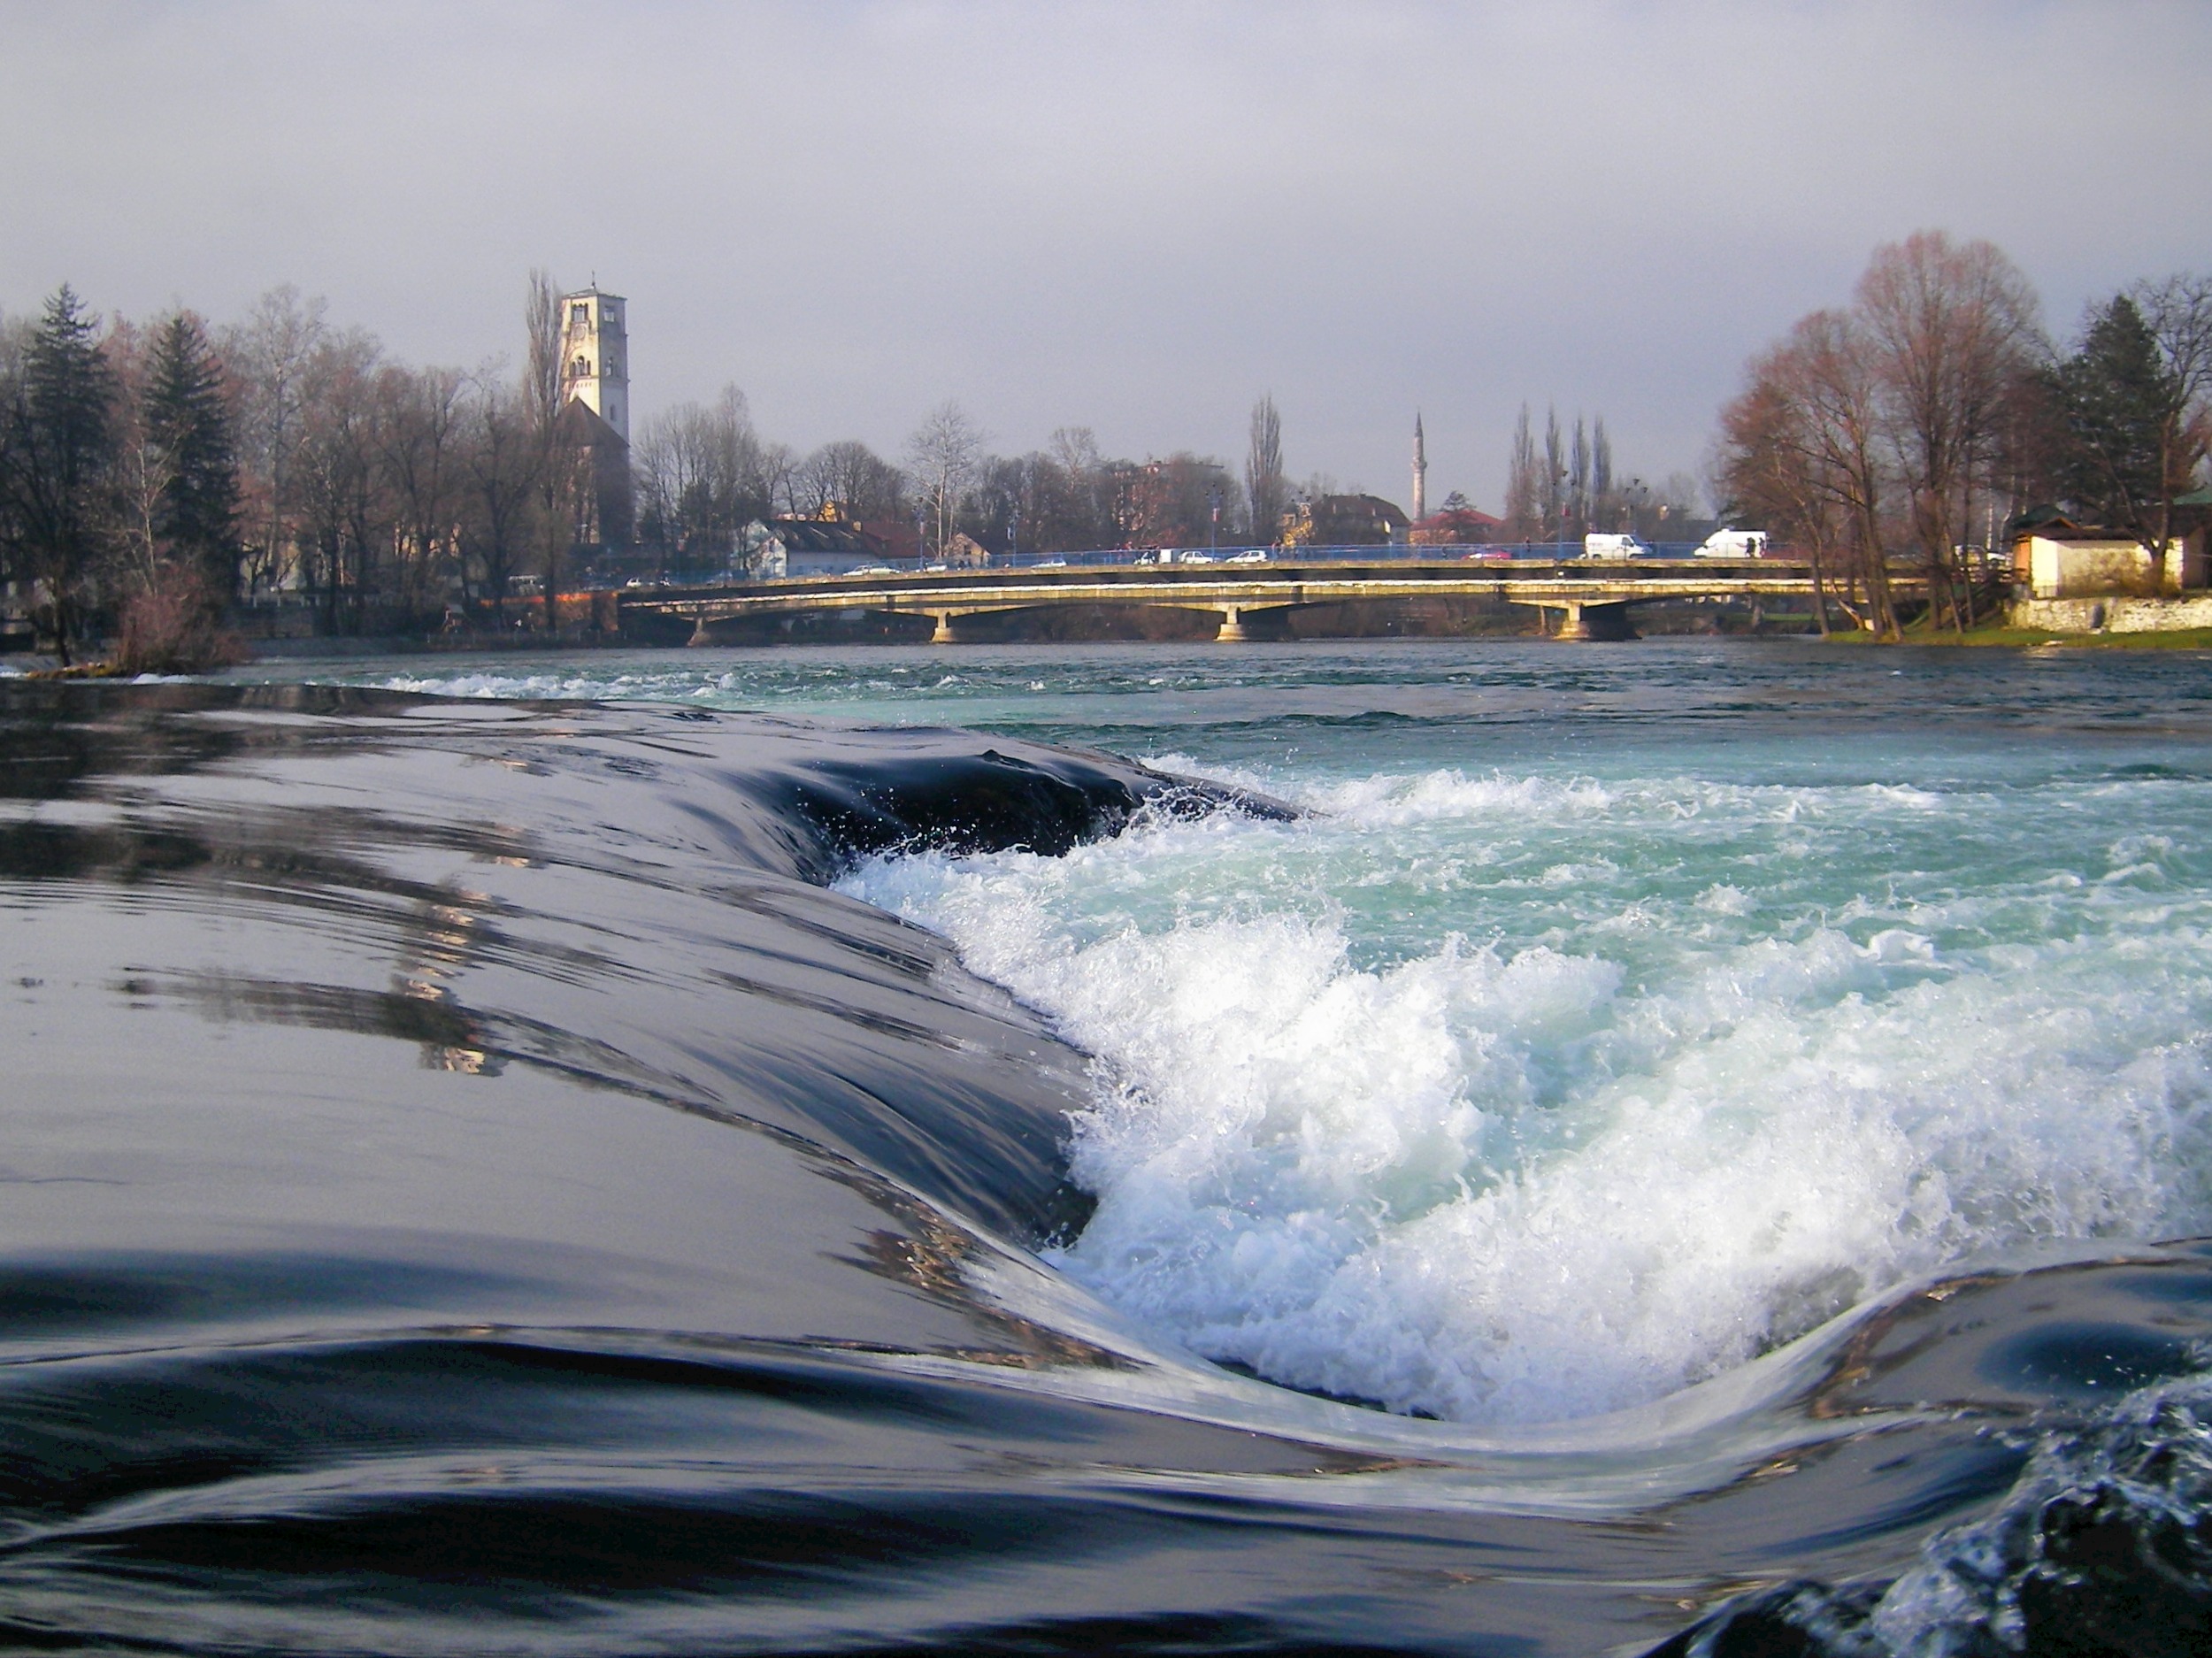
sea, coast, water, snow, winter, architecture, bridge, shore, wave, town, river, shoreline, village, cascade, vehicle, rapid, body of water, trees, outside, buildings, boating, water feature, bosnia, wind wave, bihac